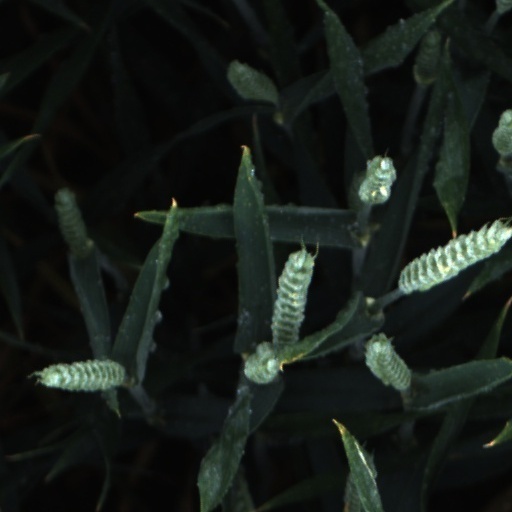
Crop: wheat